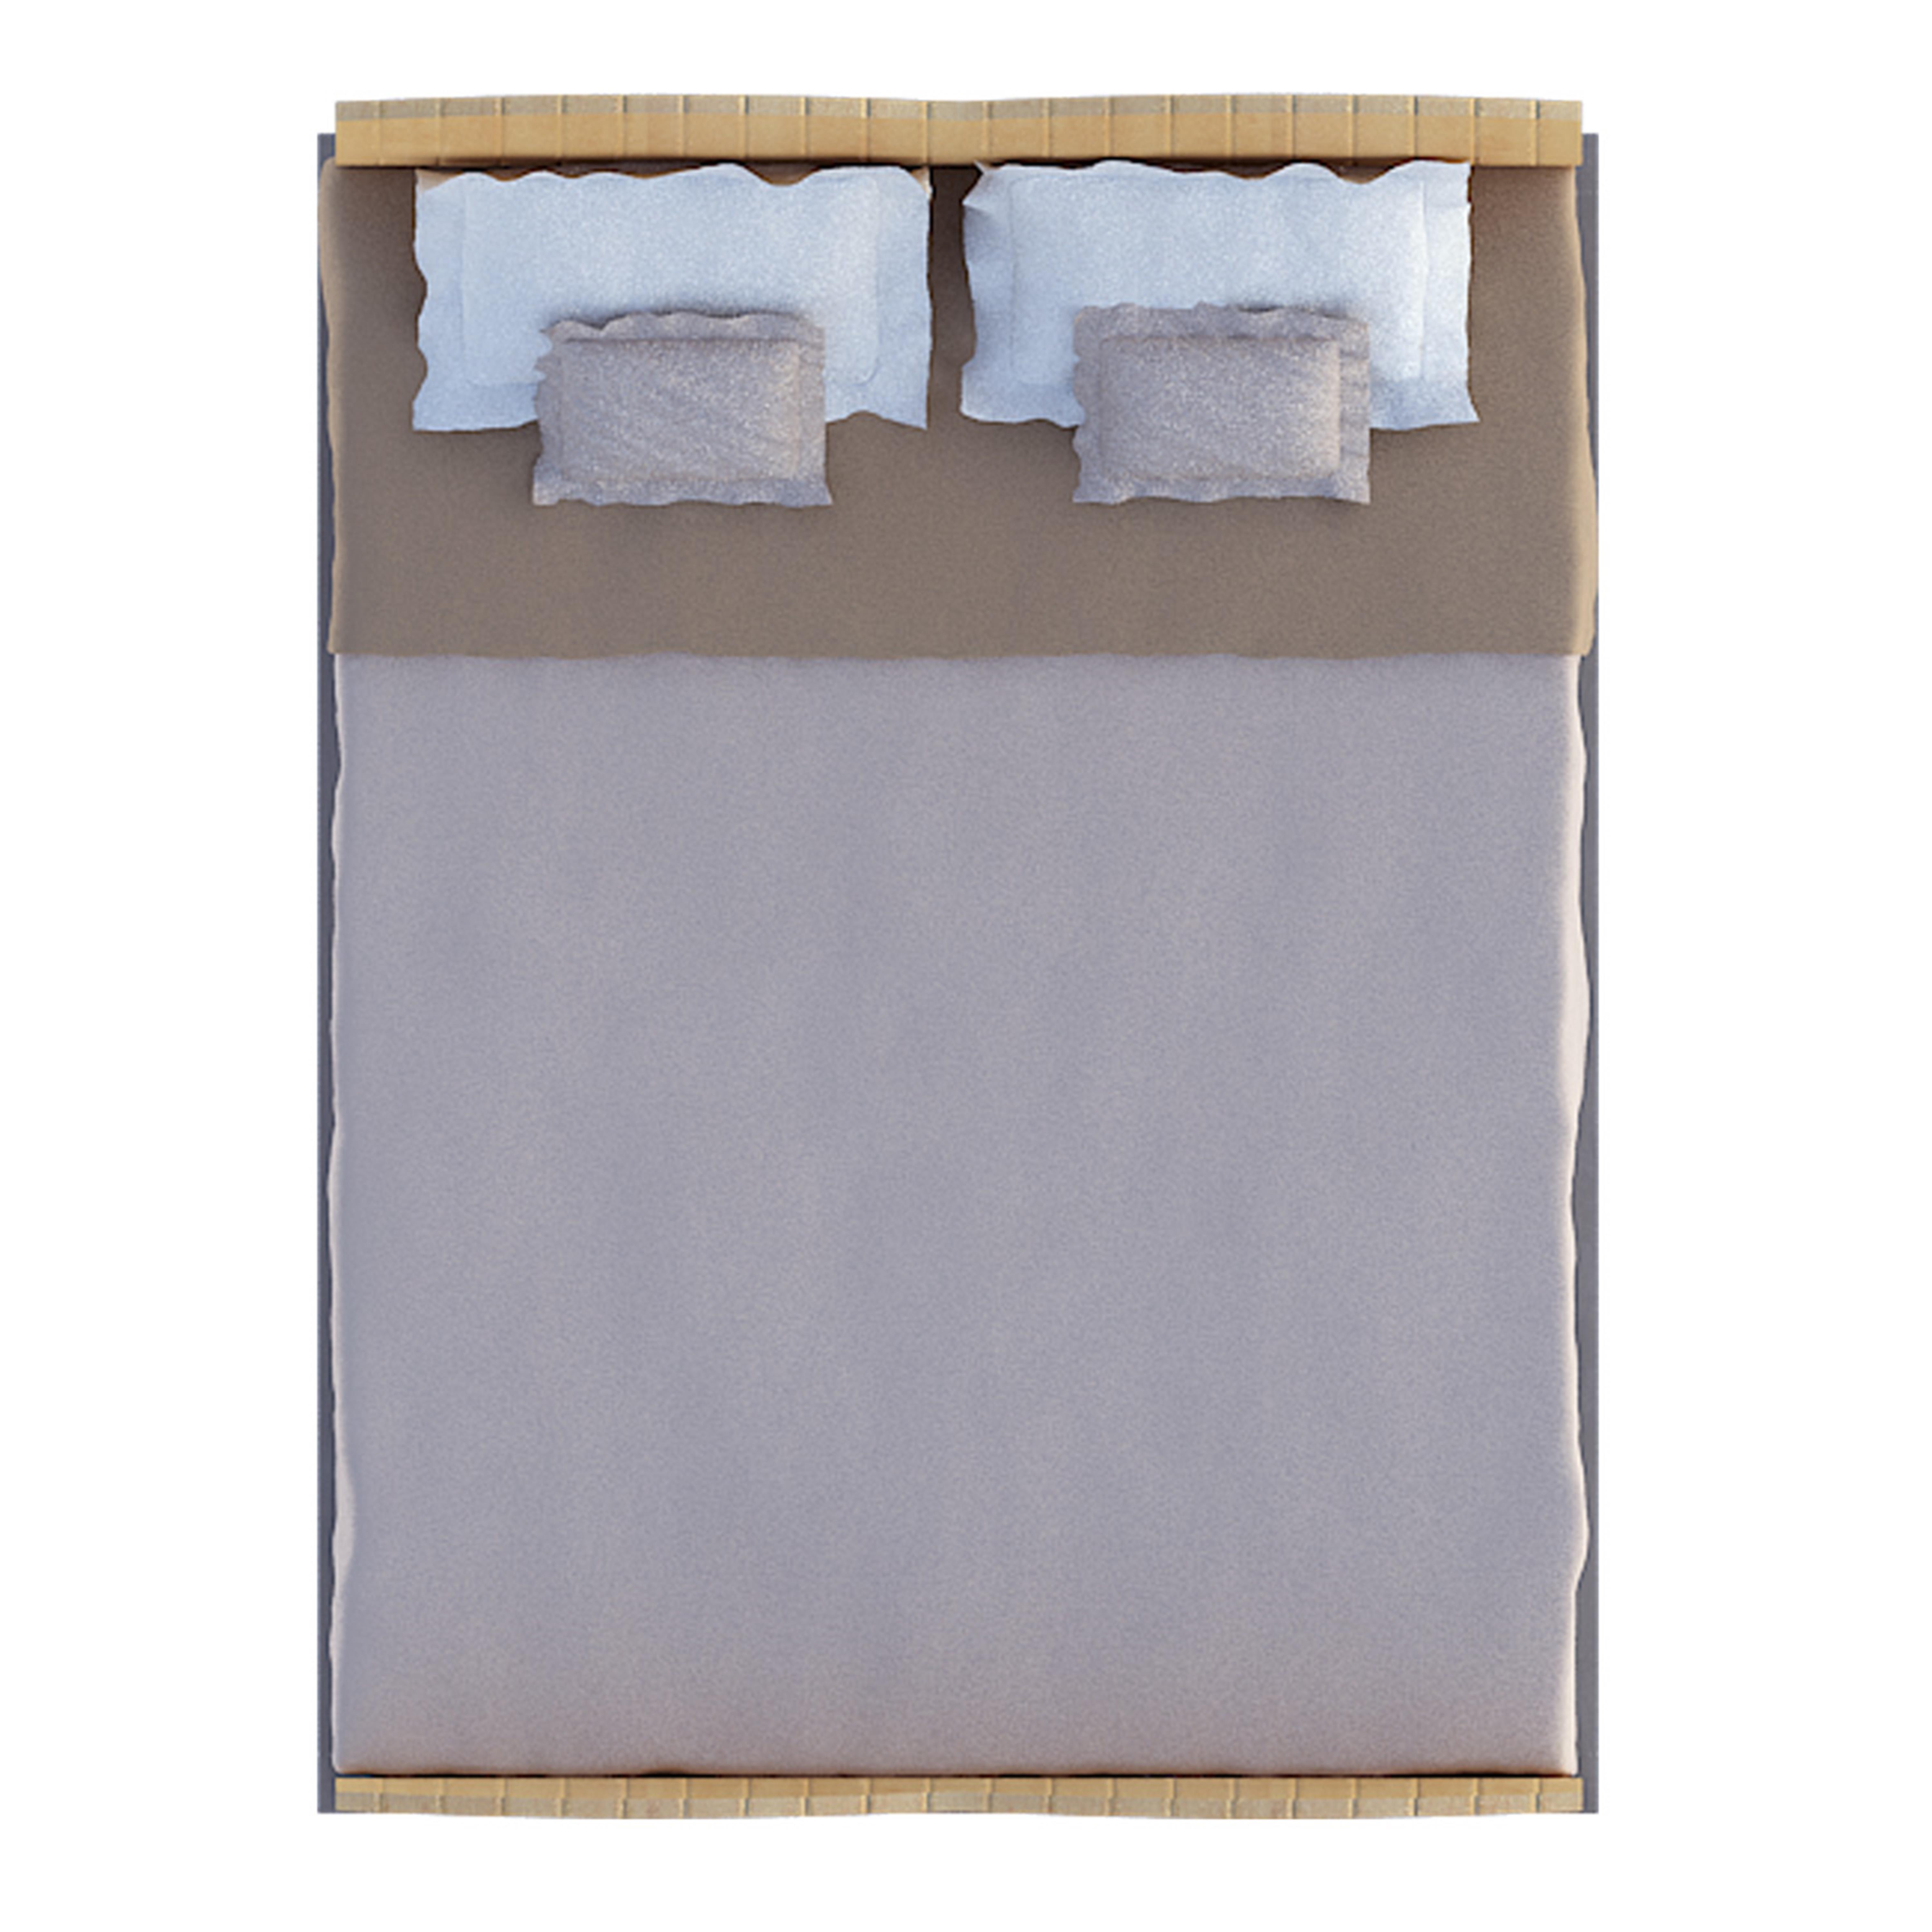
bed, bedroom, fixture, design, top, wallpaper, image, transparent, product, rectangle